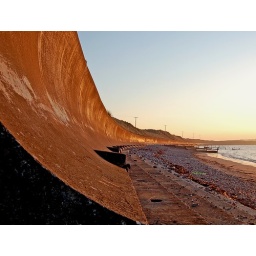
red wall in the sunset 1